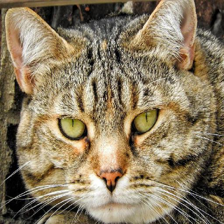
Label: animals